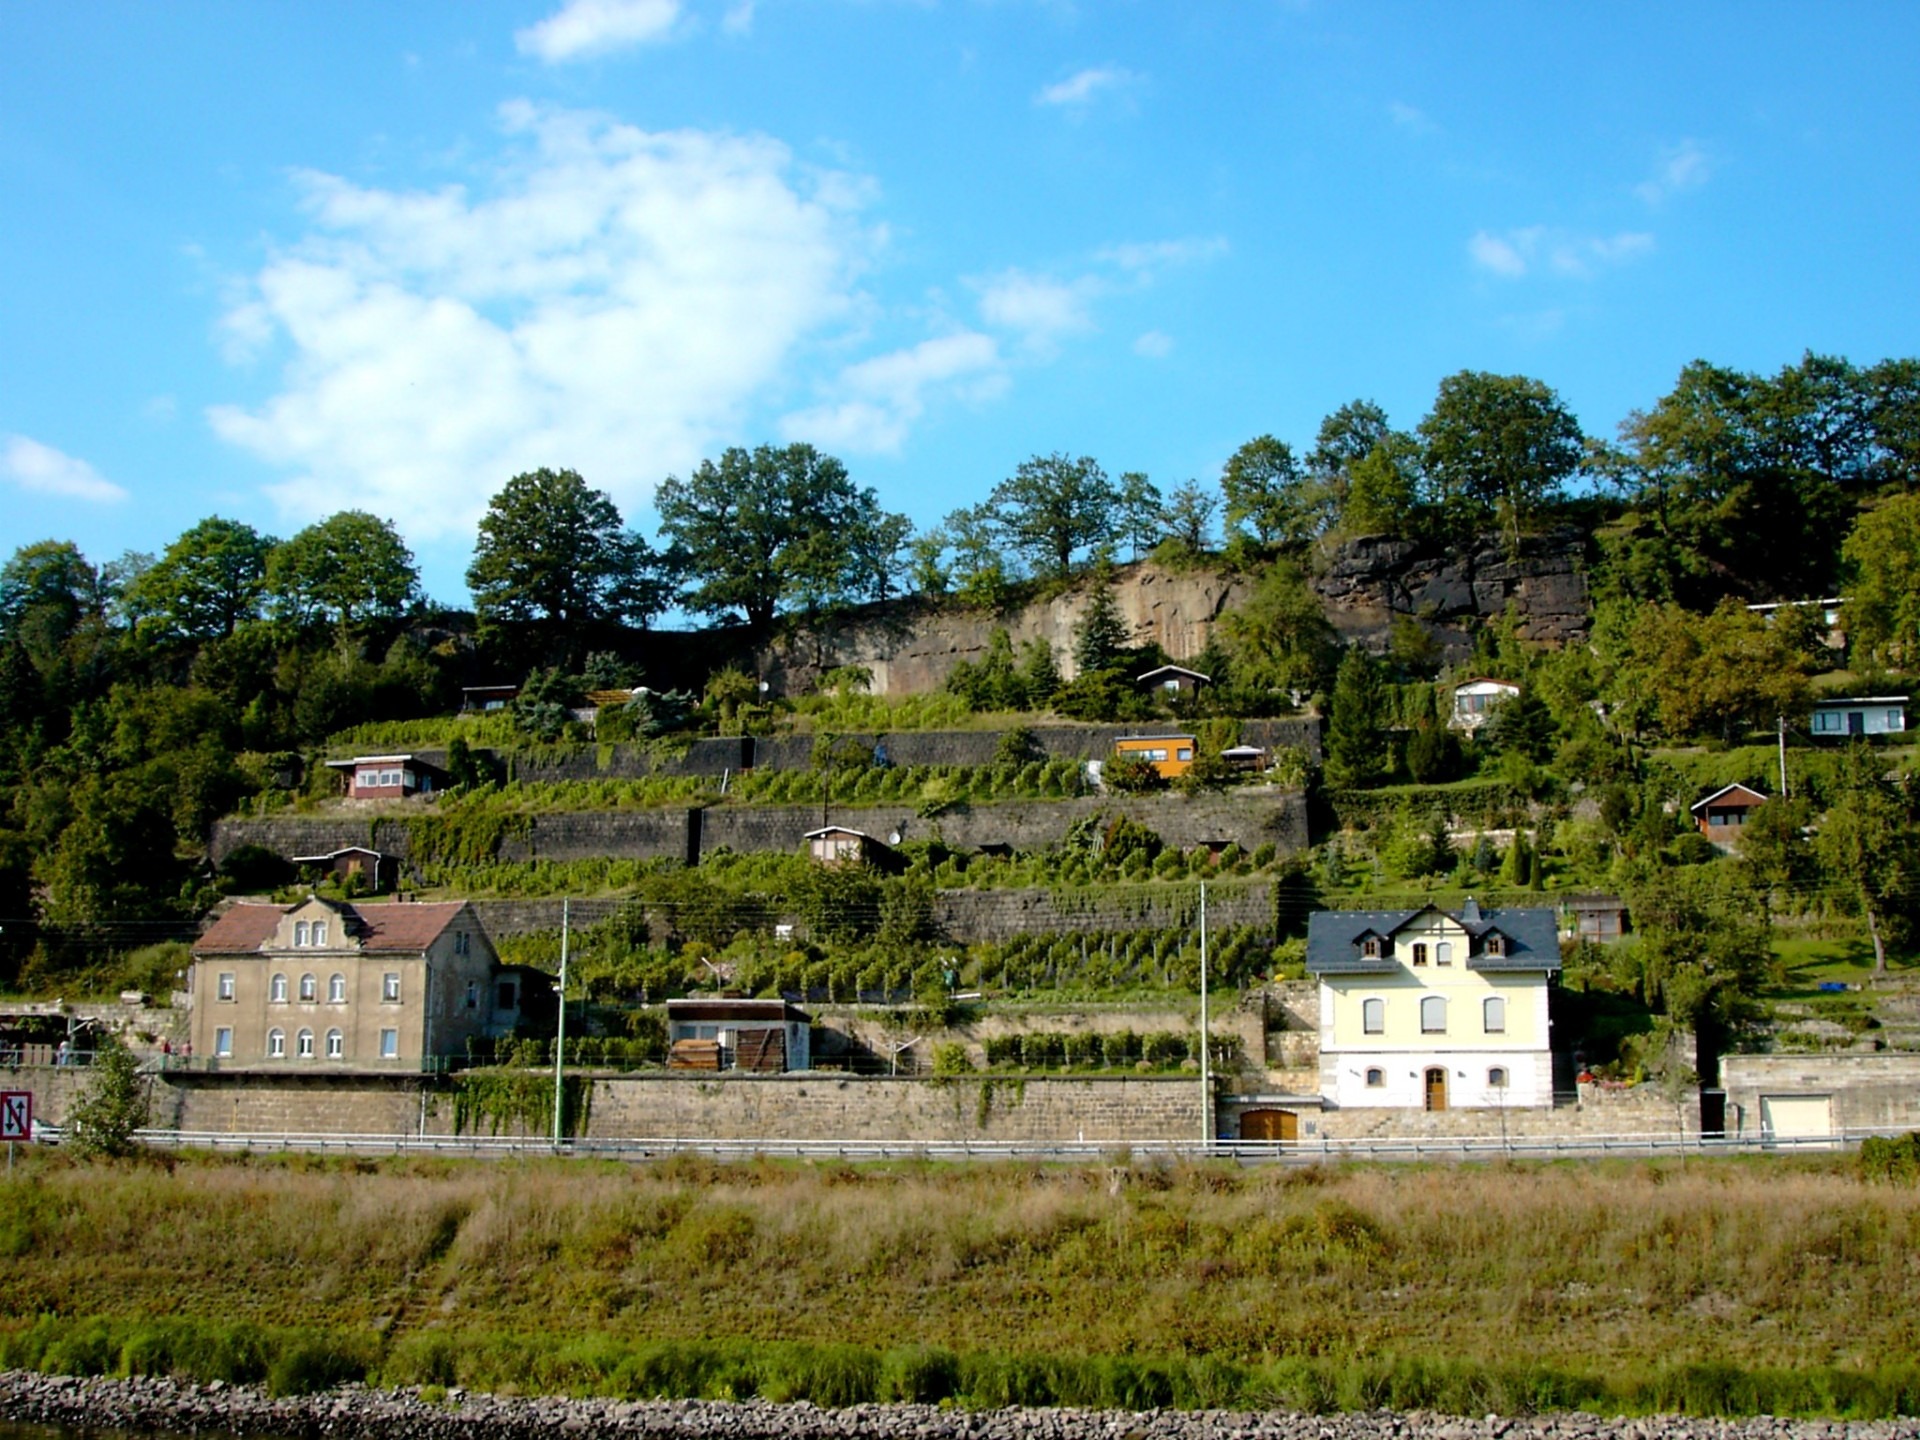
landscape, tree, sky, vineyard, farm, hill, building, village, blue, highland, ruins, estate, vineyards, winegrowing, rural area, saxon switzerland, elbufer, human settlement, stone and wine